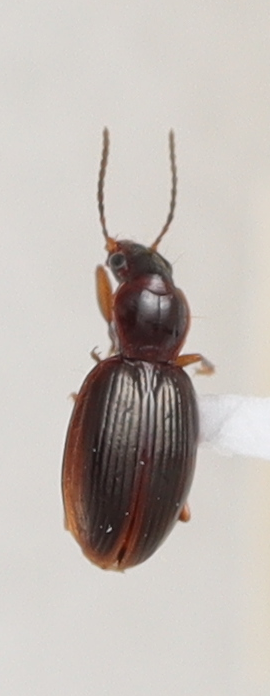
Scientific name: Mecyclothorax konanus
Plot: 14
Trap: E
Collected: 20190925